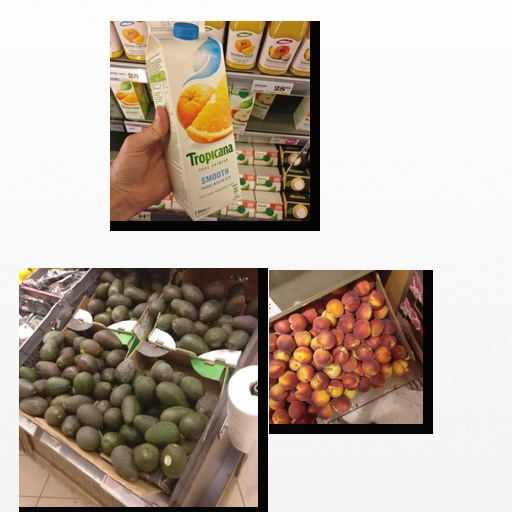
Food items: mixed_juice, peach, avocado